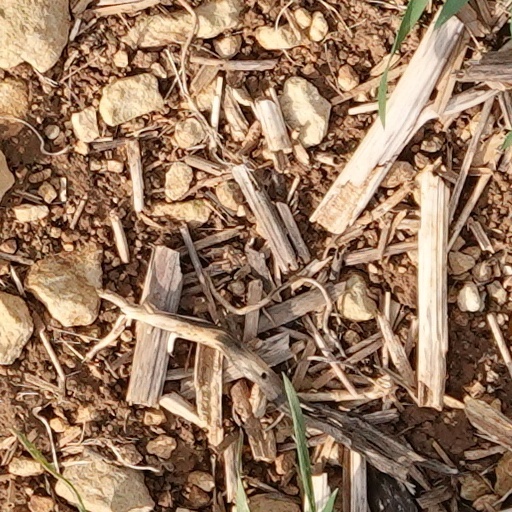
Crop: wheat